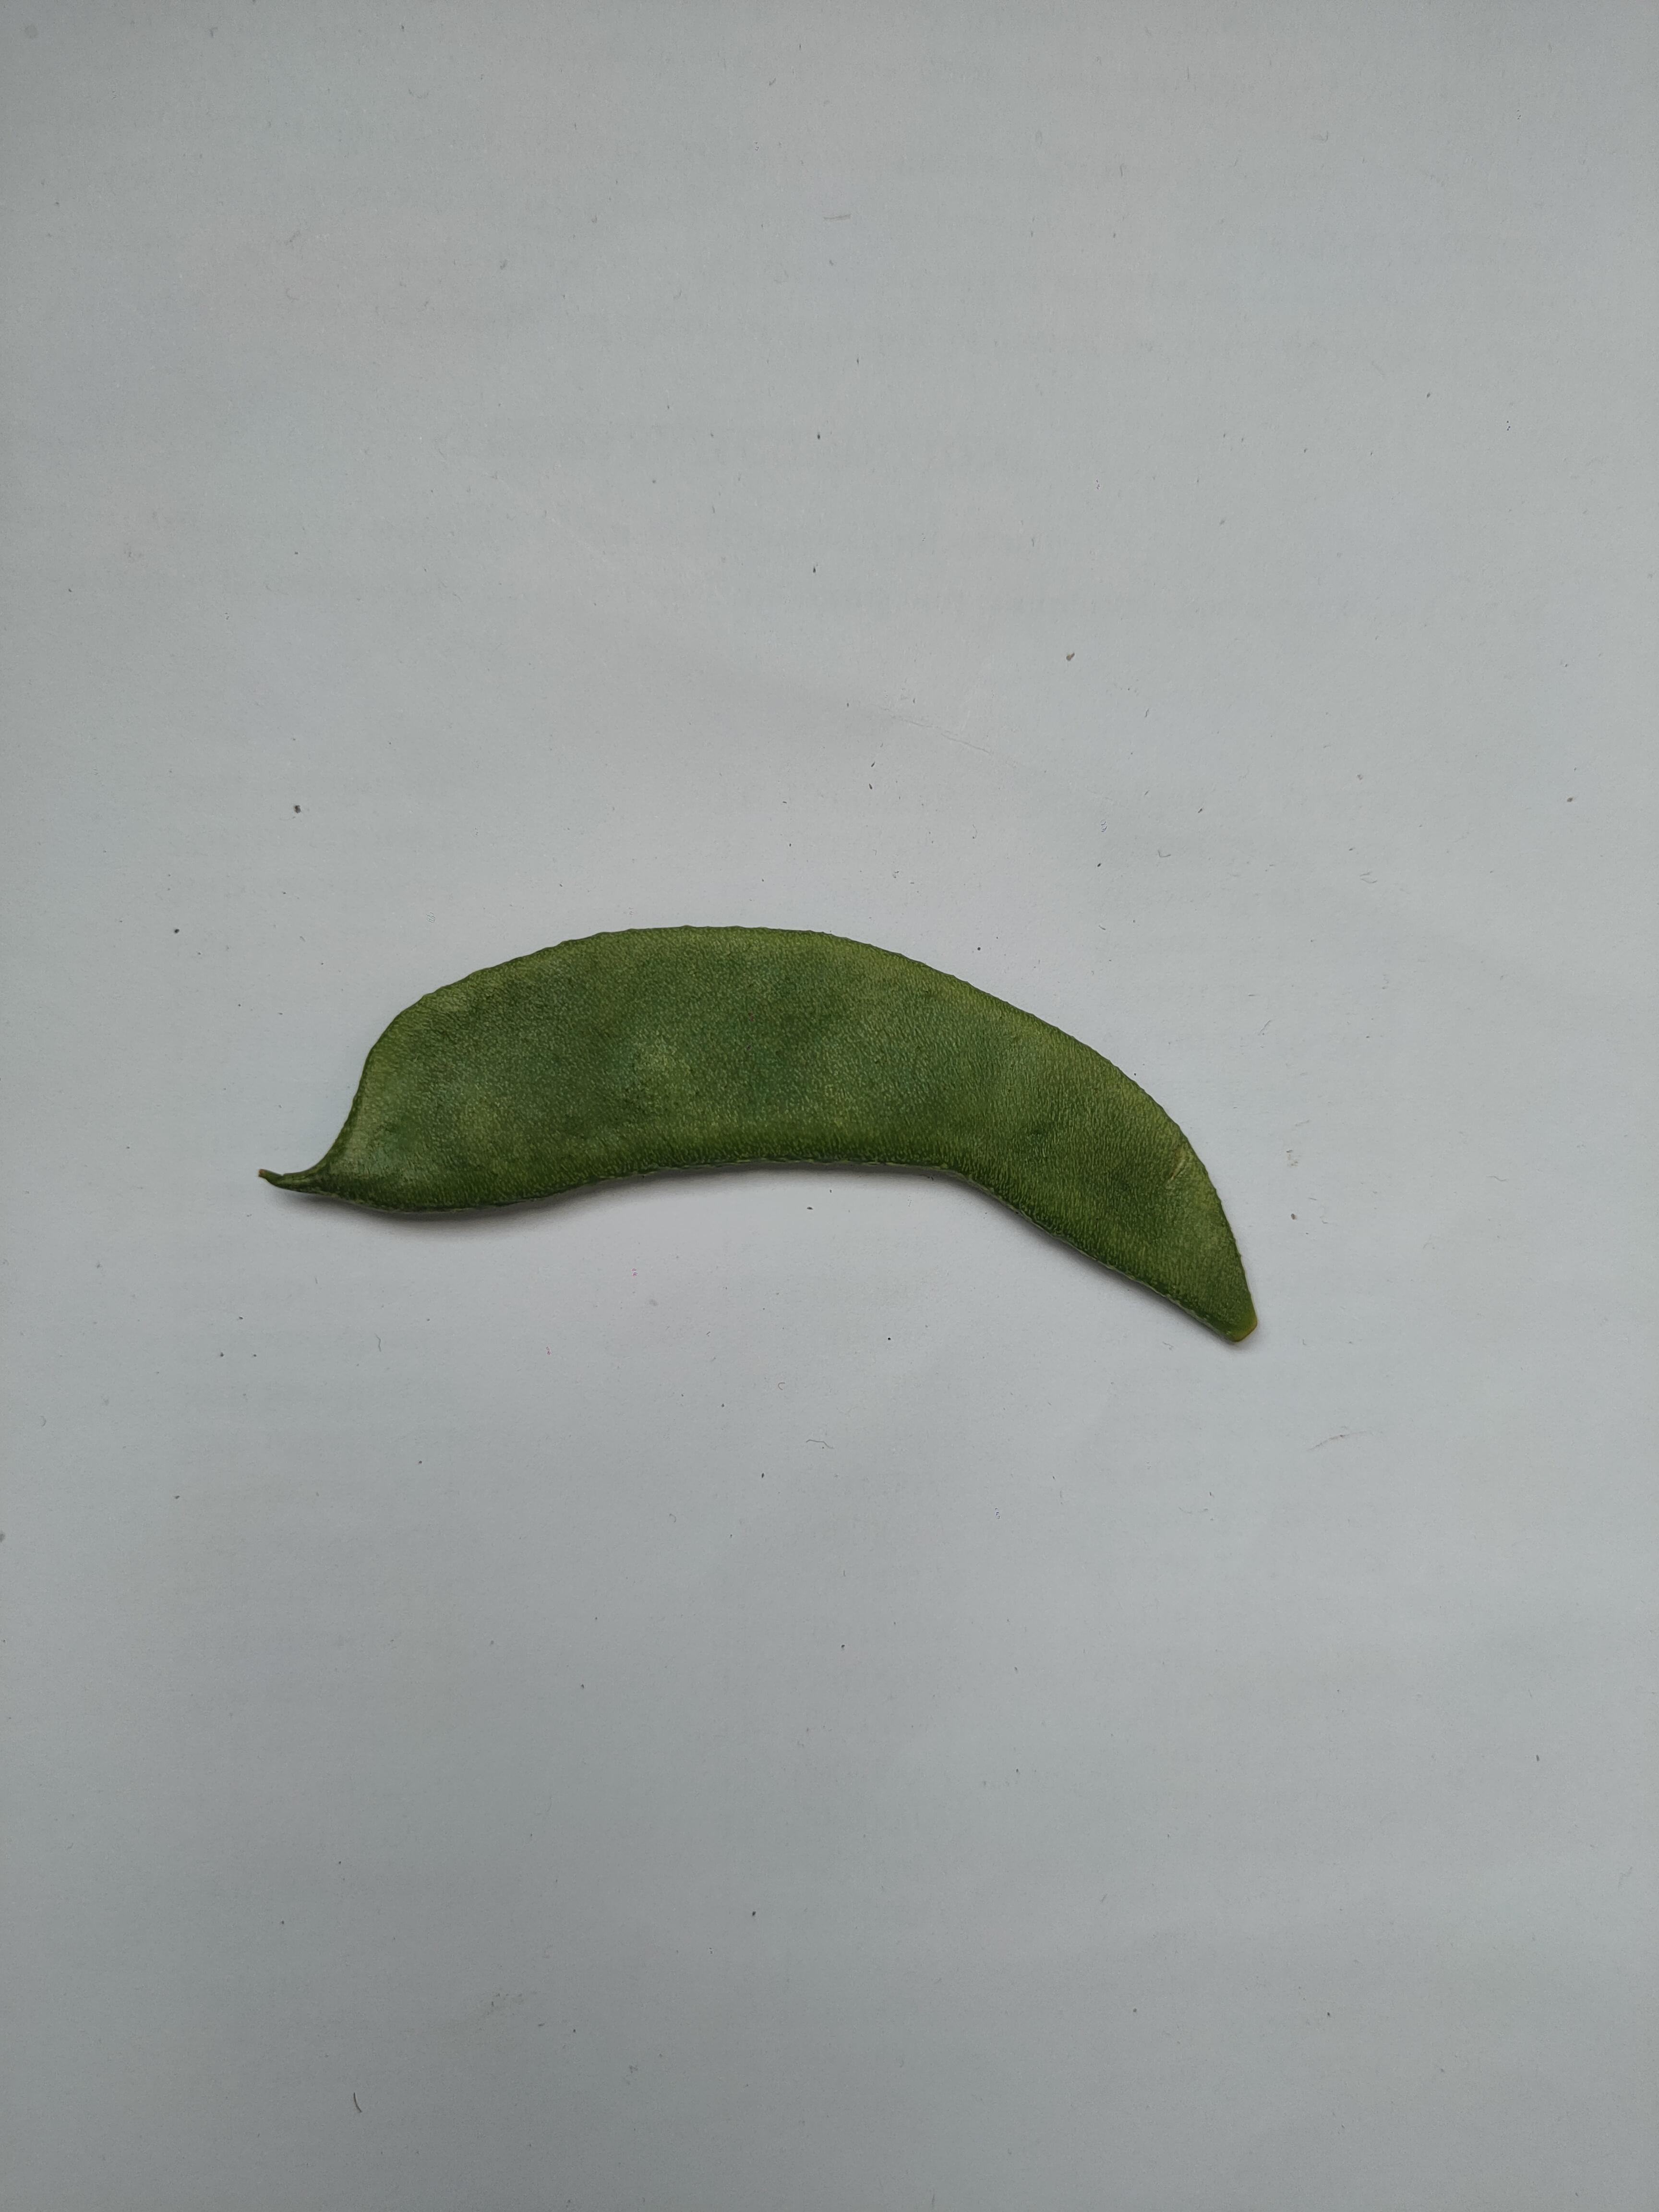
Label: Bean